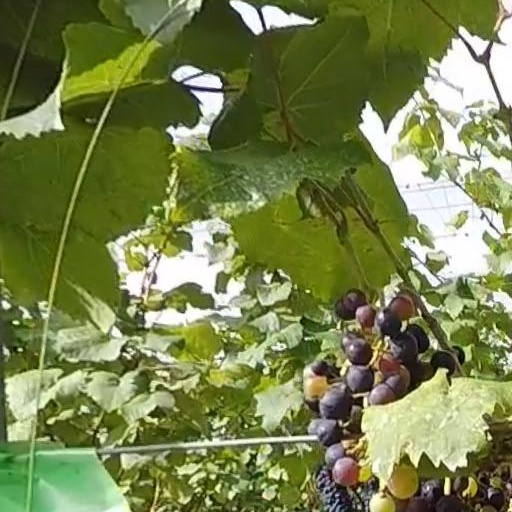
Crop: grape